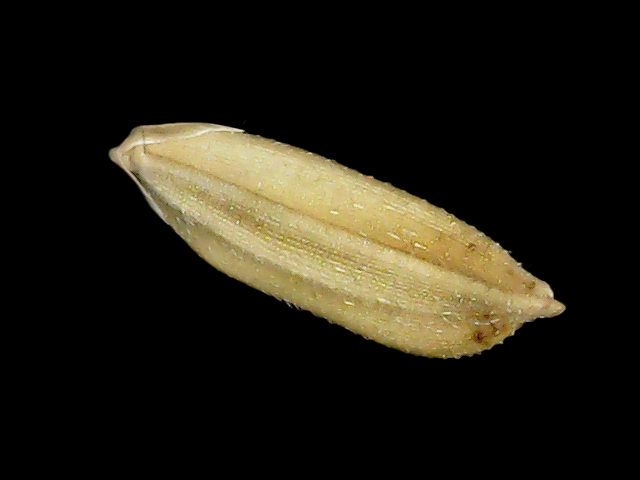
Rice variety: Bd30